The Conjuring 2

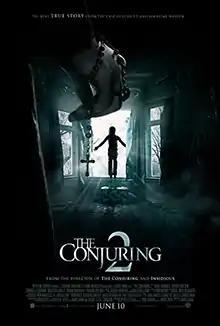
Theatrical release poster

The Conjuring 2 (known in the United Kingdom as The Conjuring 2: The Enfield Case) is a 2016 American supernatural horror film directed by James Wan. The screenplay is by Chad Hayes, Carey W. Hayes, Wan, and David Leslie Johnson. It is a sequel to 2013's "The Conjuring", the second installment in "The Conjuring" series, and the third installment in "The Conjuring" Universe franchise. Patrick Wilson and Vera Farmiga reprise their roles as paranormal investigators and authors Ed and Lorraine Warren from the first film. The film follows the Warrens as they travel to England to assist the Hodgson family, who are experiencing poltergeist activity at their Enfield council house in 1977, which later became referred to as the Enfield poltergeist.